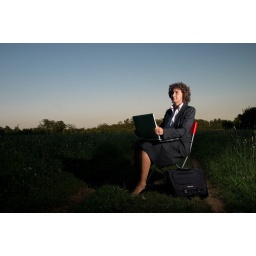
A woman working with her laptop in a country field at sunset